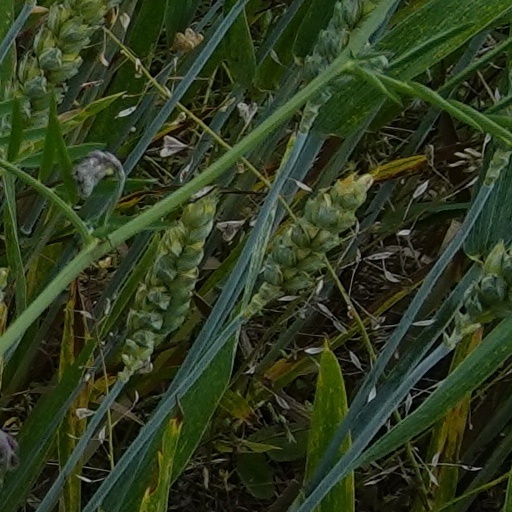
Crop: wheat